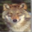
Label: wolf